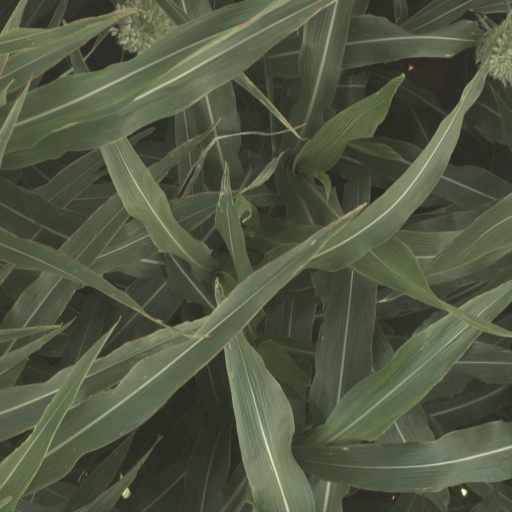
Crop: sorghum